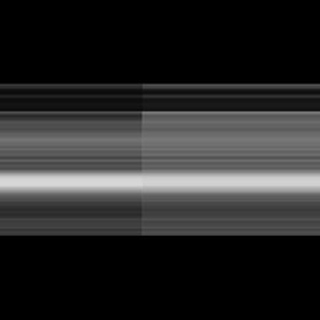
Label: healthy_sugarcane